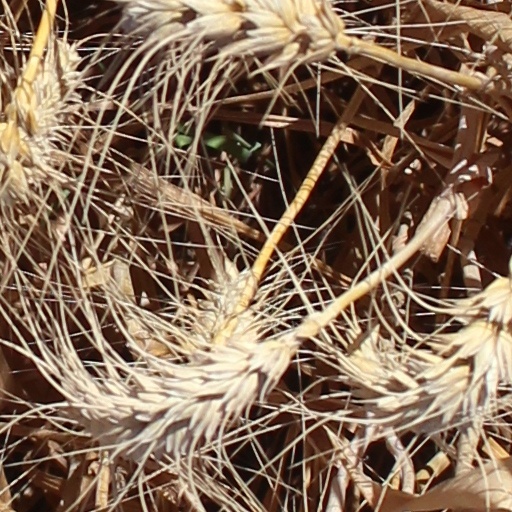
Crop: wheat